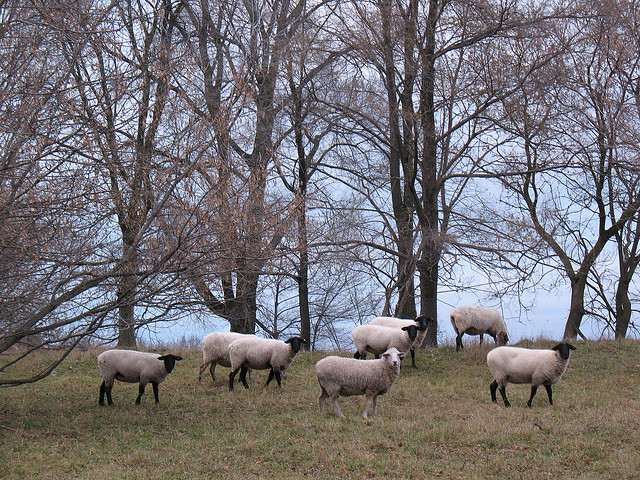
user: Given an image and a question. Answer the question in a short answer. Question: Are these wild sheep or are they on a farm? Short Answer:
assistant: wild